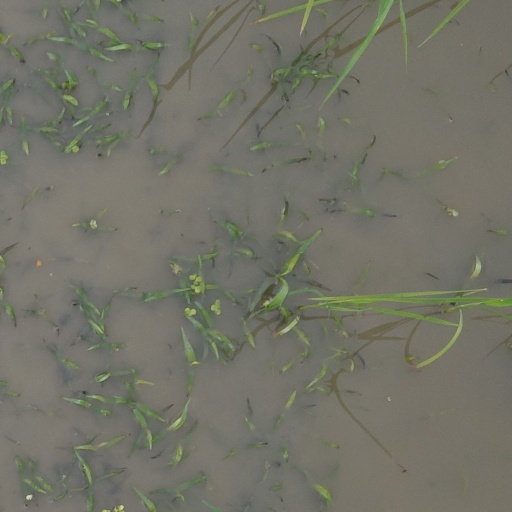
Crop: rice